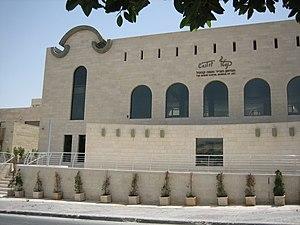
David Resnick, né le 5 août 1924 à Rio de Janeiro et mort le 4 novembre 2012, est un architecte israélien d'origine brésilienne.